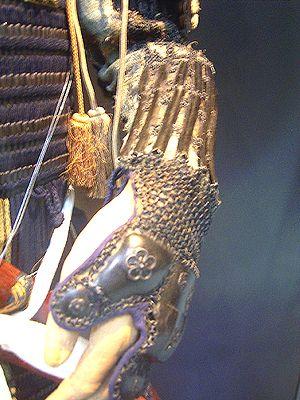
Une cotte de mailles annulaire est un équipement défensif constitué d'un assemblage d'anneaux métalliques.